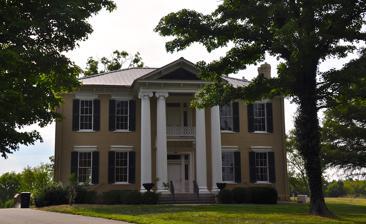
Building: Marymont (Murfreesboro, Tennessee)
Country: United States of America
Year built: 1861
Historic house in Tennessee, United States United States historic place Marymont U.S. National Register of Historic Places Marymont in 2014 Show map of Tennessee Show map of the United States Nearest city Murfreesboro, Tennessee Coordinates 35°49′12″N 86°28′45″W / 35.82000°N 86.47917°W / 35.82000; -86.47917 Area 2.88 acres (1.17 ha) Architectural style Classical Revival, Roman Revival NRHP reference No. 73001824 Added to NRHP October 30, 1973 Modern floor plan based on current photos, property visits and a floor plan found in an old text. Marymont Mansion in the original brick color.   Replacement of current color done in Photoshop. Marymont is a historic mansion in Murfreesboro, Tennessee , U.S.. It was built in 1860-1861 for Hiram Jenkins. In 1878, it was inherited by his niece, Nimmie Jenkins, and her husband, Dr. J. J. Rucker. They named the house after their daughter, Mary Rucker. The house was designed in the Classical Revival architectural style , with Roman Revival finishes. It has been listed on the National Register of Historic Places since October 30, 1973. In 2019, Marymount had plans to be transformed into a cigar and wine bar by a local couple. References